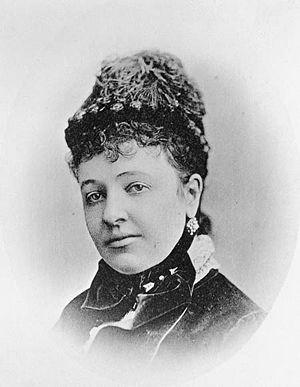
Emma Albani est l'une des sopranos les plus célèbres du XIXᵉ siècle et début du XXᵉ siècle, et la première cantatrice canadienne à devenir une célébrité internationale.
Cet article traite des événements qui se sont produits durant l'année 1911 au Québec.
19 janvier : Leben des Orest, opéra d'Ernst Křenek, créé à Leipzig.